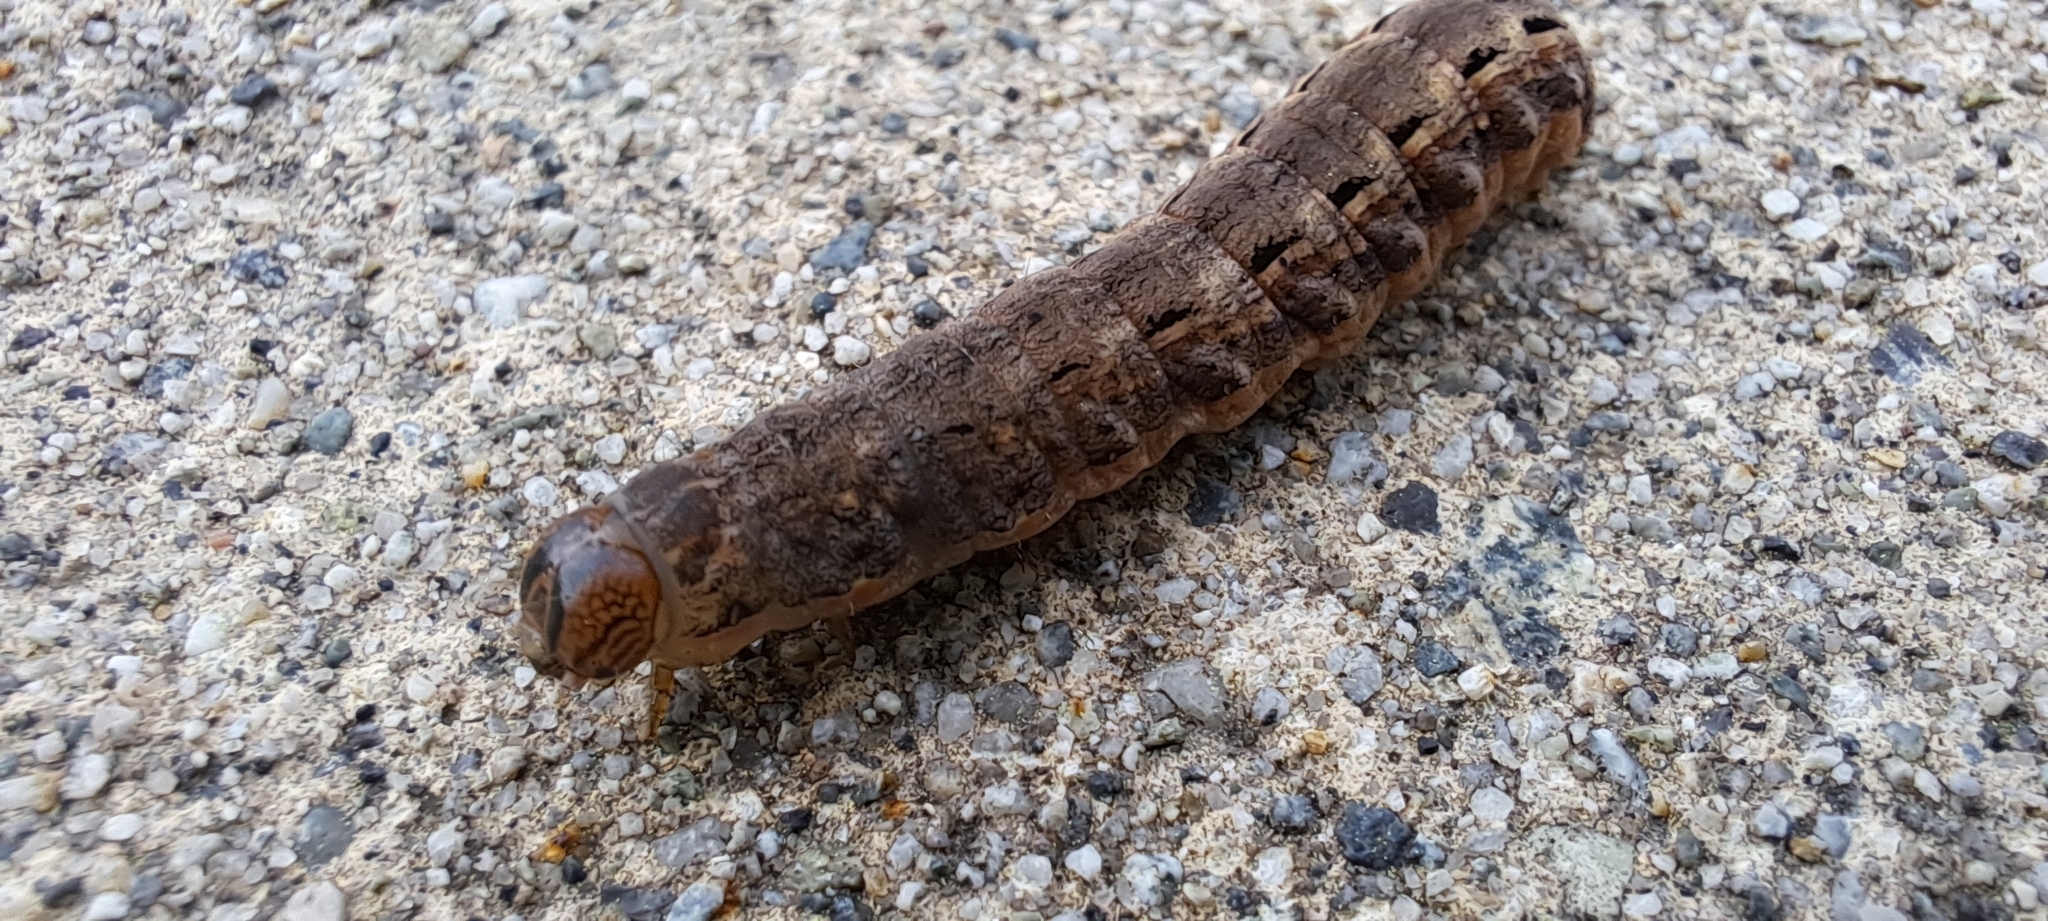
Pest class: cutworms